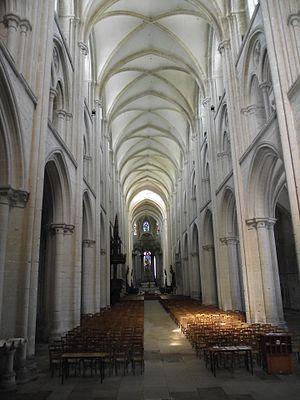
Fécamp, Abbaye de la Trinité, XII-XIII siècle Italiano: Fécamp, Abbazia della Trinità, XII-XIII secolo
L'abbaye de la Trinité de Fécamp est une abbaye bénédictine construite dans l'enceinte du château des ducs de Normandie située à Fécamp, dans le département de Seine-Maritime, en Normandie. De style gothique primitif avec quelques chapelles romanes, c'est aussi une nécropole ducale et un centre de pèlerinage du Précieux Sang. L'abbaye fait l’objet d’un classement au titre des monuments historiques par la liste de 1840.